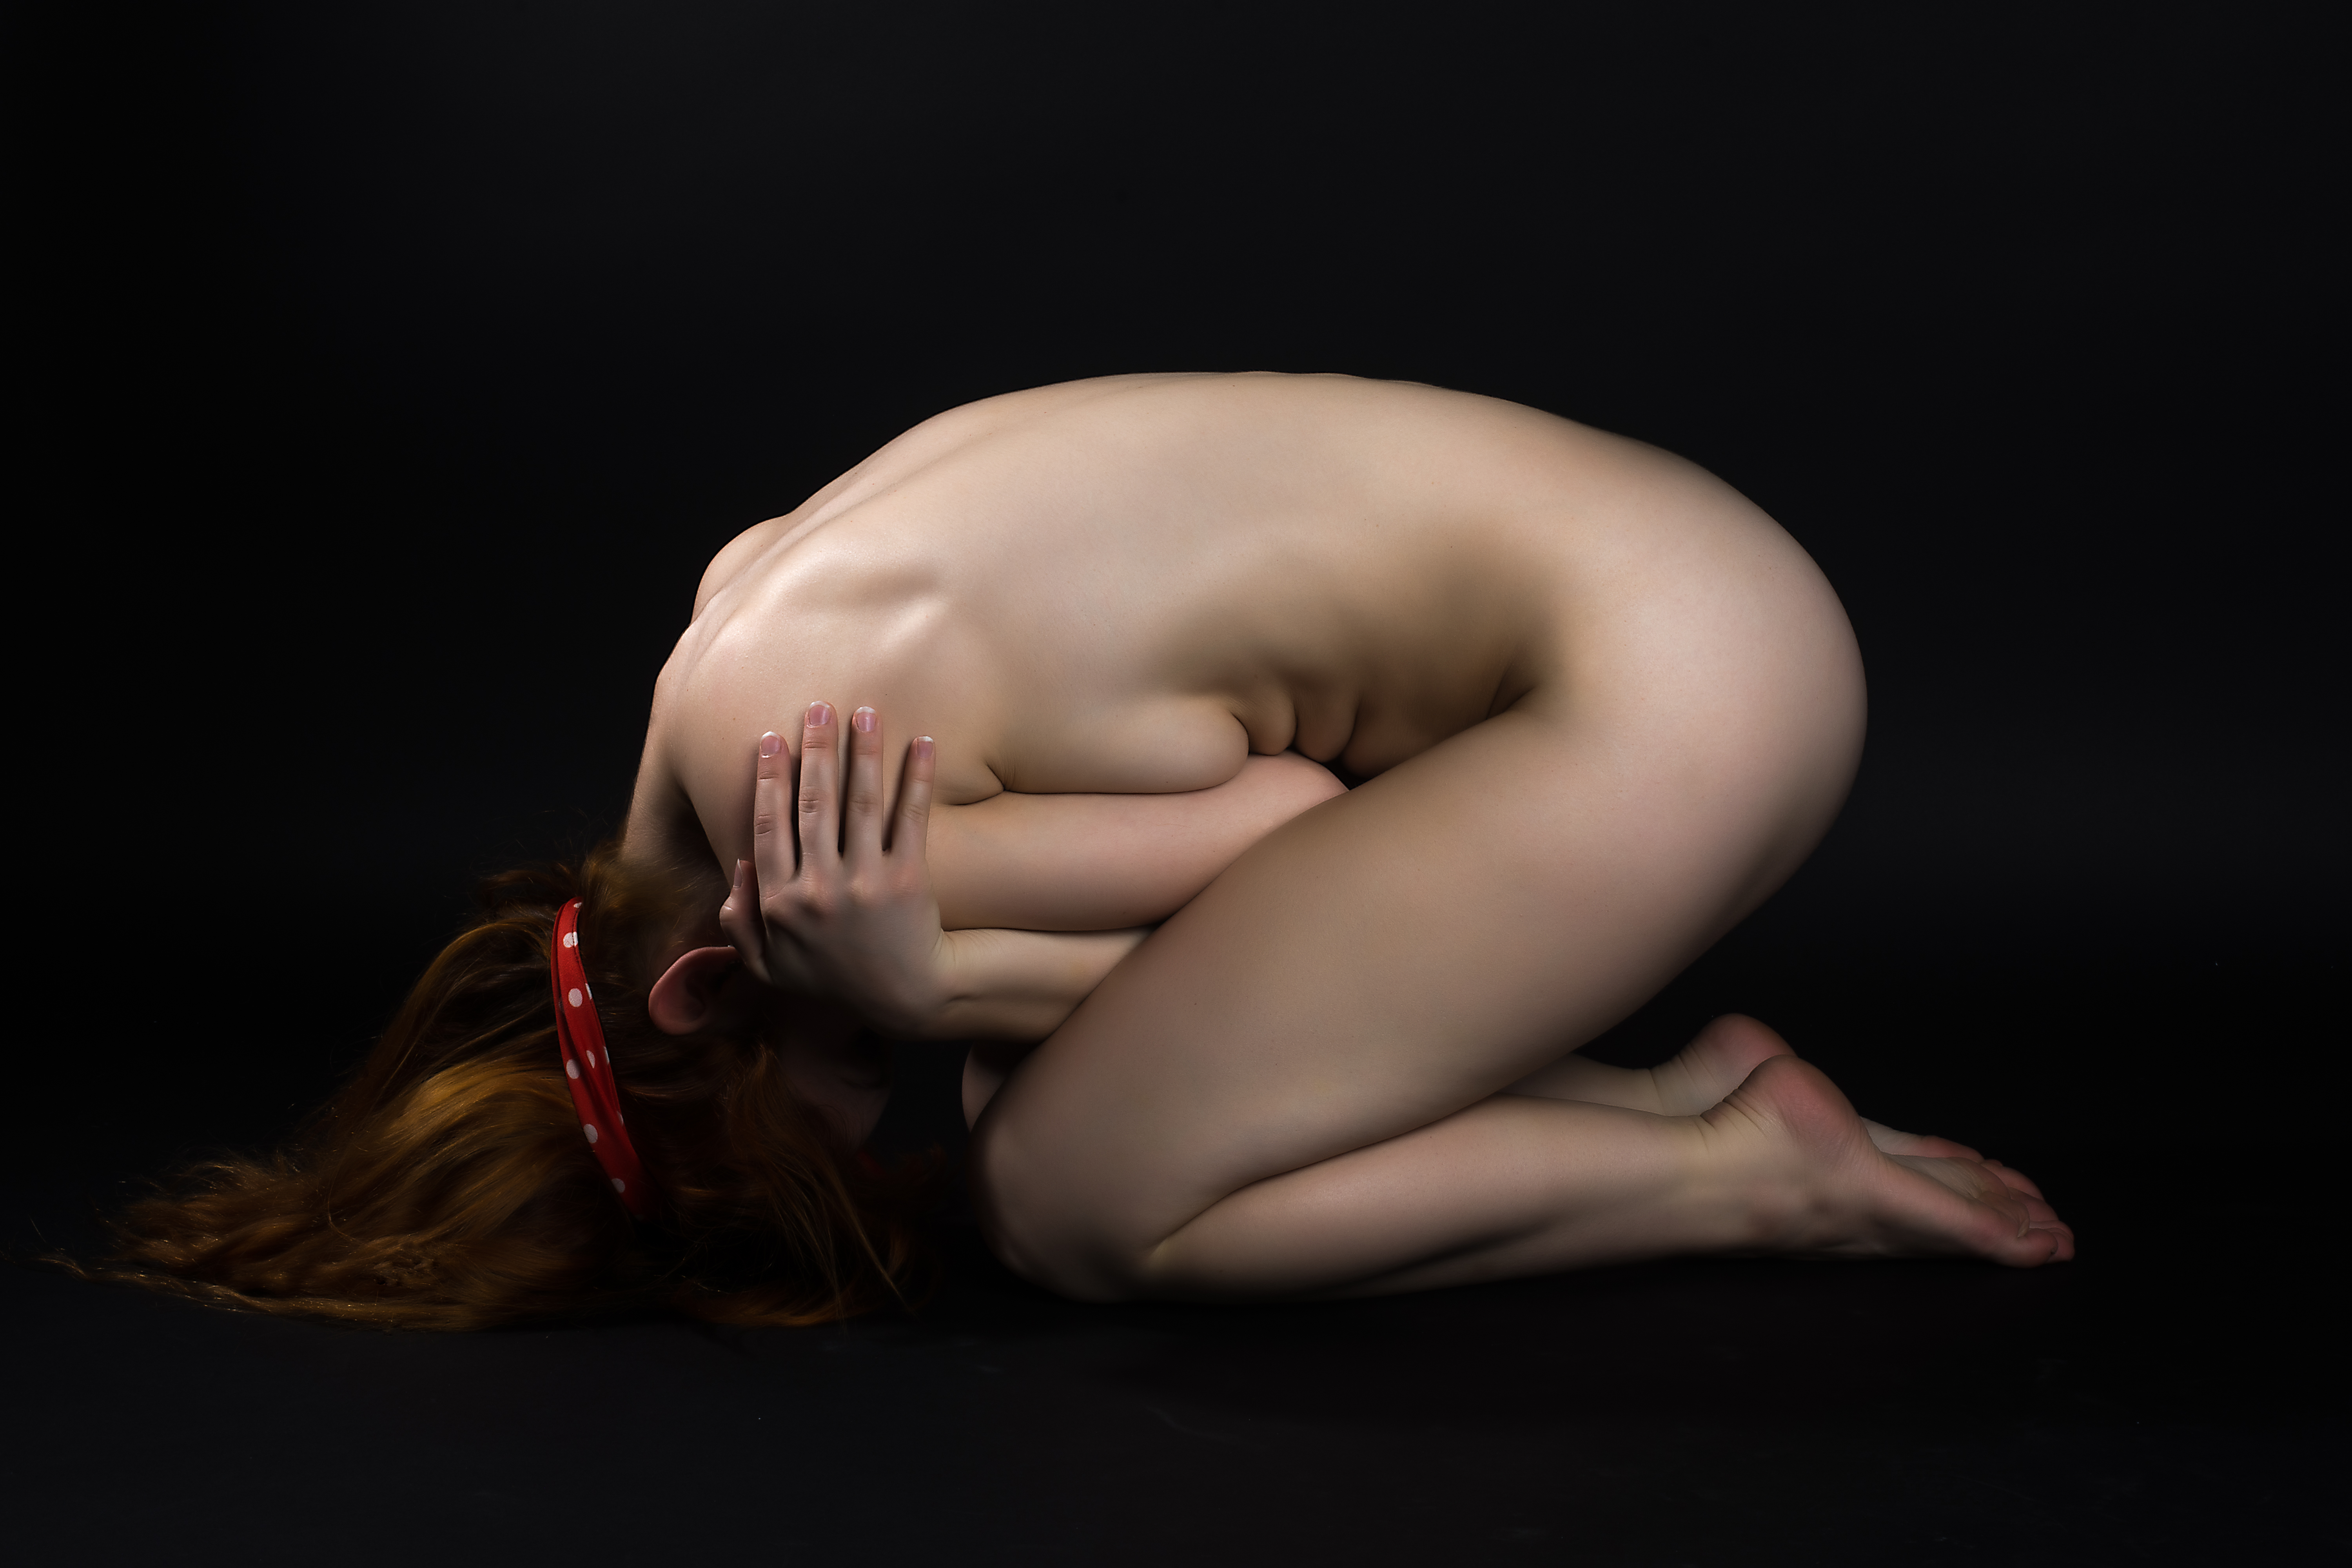
girl, model, nude, woman, body, naked, pose, skin, photography, muscle, arm, hand, flesh, art model, human body, leg